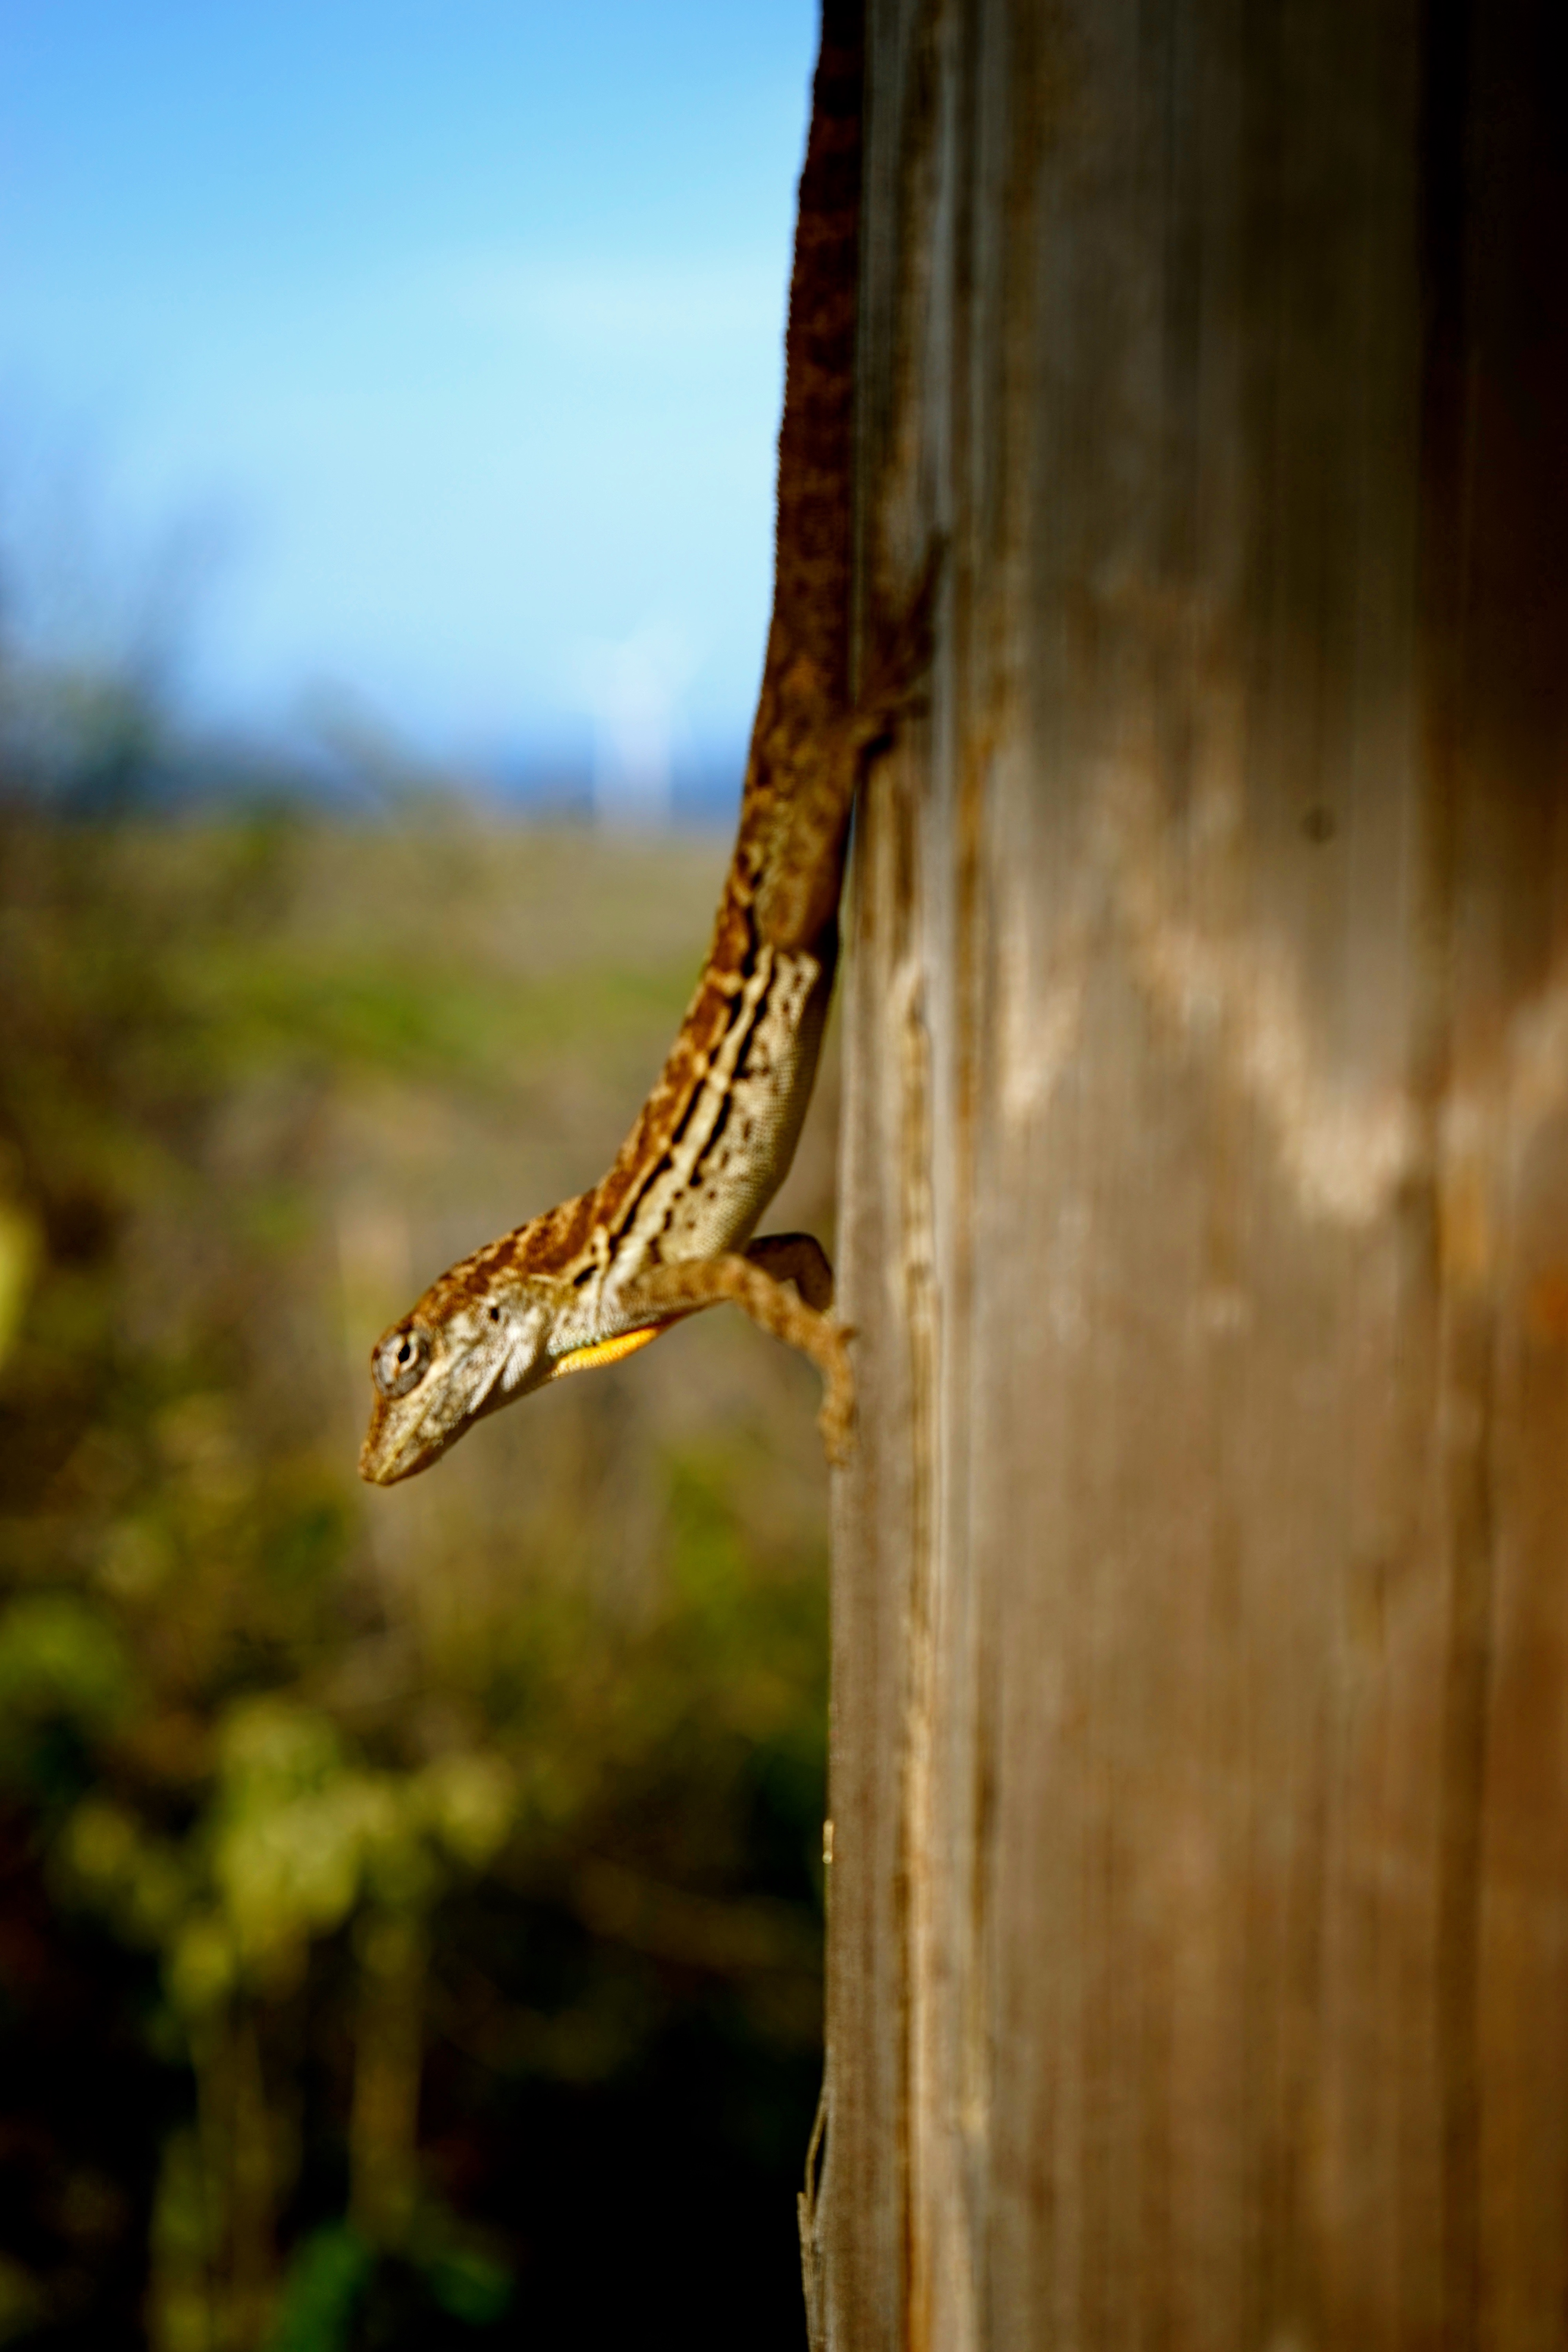
reptile